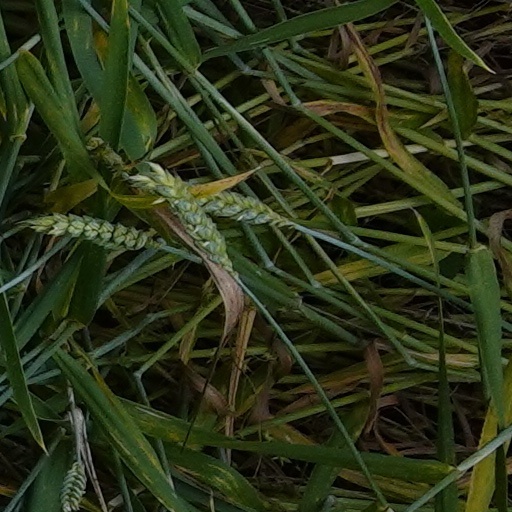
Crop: wheat